Robert Corteen Carswell

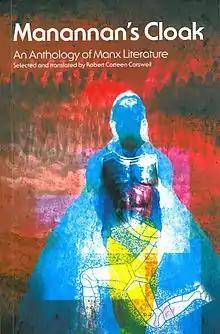
The front cover of "Manannan's Cloak: An Anthology of Manx Literature"

Bob Carswell is a poet and writer, especially significant for his contributions to contemporary Manx literature. In addition to his writing for radio since the early 1970s, Carswell contributed most of the content for the weekly Manx language column, "Cree ny Cooish" ('The Heart of the Matter'), which appeared in the "Isle of Man Weekly Times" between 1982 and 1984. Most of the contributions were translations of stories, official notices, jokes, magazine pieces and encyclopaedia articles, as well as historic material and some original creative writing. Carswell contributed a similar variety of content to the magazine, "FRITLAG", which was published for 14 editions between 1983 and 1987. He has also contributed many poems and other pieces to other publications and to events such as Yn Chruinnaght. Carswell has had a number of poetry books published, including "Shelg yn Drane" (1994) and "Arraneyn 'sy Ghaelg" (1996).